Describe the emotion expressed in this image:  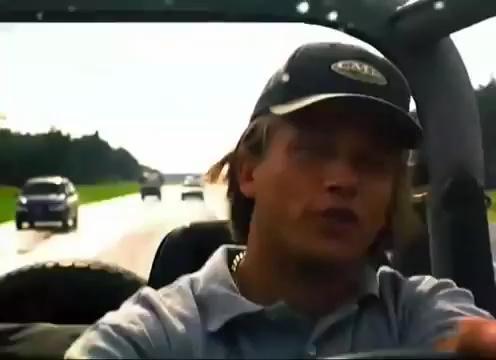
This person displays Suffering, valence and arousal with high intensity.